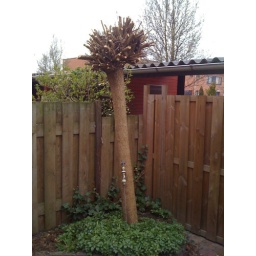
first flowers under the tree !!